Islam Karimov

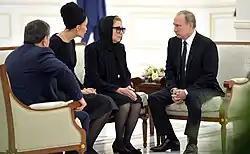
Karimov's wife Tatyana accompanied with her daughter [Lola Karimova-Tillyaeva and PM Mirziyoyev met Russian President Putin on 6 September 2016. The absence of Gulnara Karimova is clearly visible, who had fallen from grace a few years earlier.

Karimov had originally cultivated Islamic symbols after independence in order to coopt religious opposition. In May 1999, as a response to the threat of Islamic radicalism, the Oliy Majlis revised the 'Law on Freedom of Conscience and Religious Organizations' to impose new restrictions on religious groups. The construction of mosques, for example, required permission and specific documentation. An assassination attempt on Karimov in 1999 elicited even more repression of Islamic groups. After the September 11 attacks in 2001, Uzbekistan was considered a strategic ally in the United States' "War on Terror" campaign because of a mutual opposition to the Taliban. Uzbekistan hosted an 800-strong U.S. troop presence at the Karshi-Khanabad base, also known as "K2", which supported U.S.-led efforts in the 2001 invasion of Afghanistan. The move was criticized by Human Rights Watch which said the U.S. government subordinated the promotion of human rights to assistance in the War in Afghanistan. U.S.-Uzbek relations deteriorated in May 2005 when Karimov's government strongly encouraged the abandonment of the U.S. base in the face of U.S. government criticism of the government killings of protestors in Andijan. In July 2005 U.S. military forces left Karshi-Khanabad.